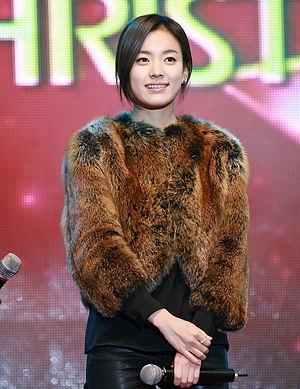
Han Hyo-joo est une actrice et chanteuse sud-coréenne, née le 22 février 1987 à Cheongju dans le Chungcheong du Nord.